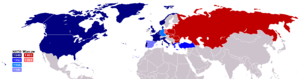
Pendant la guerre froide, l'OTAN et le pacte de Varsovie avaient tous deux d'importantes formations de chars présents en Europe.